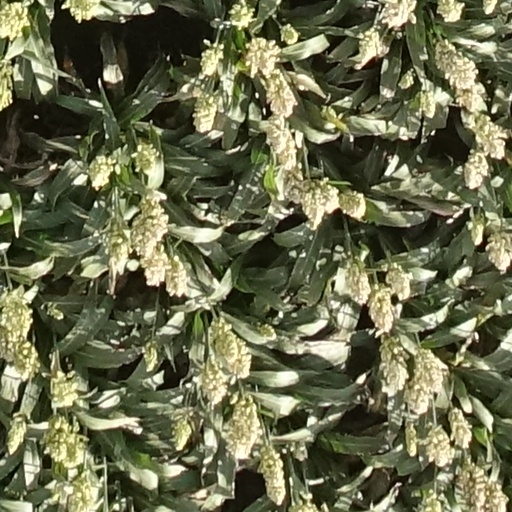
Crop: sorghum